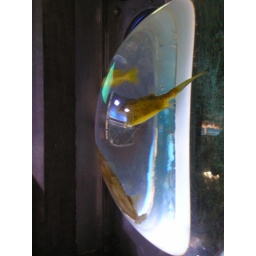
The bubble with the boxfish, pufferfish and butterfly fish in it.